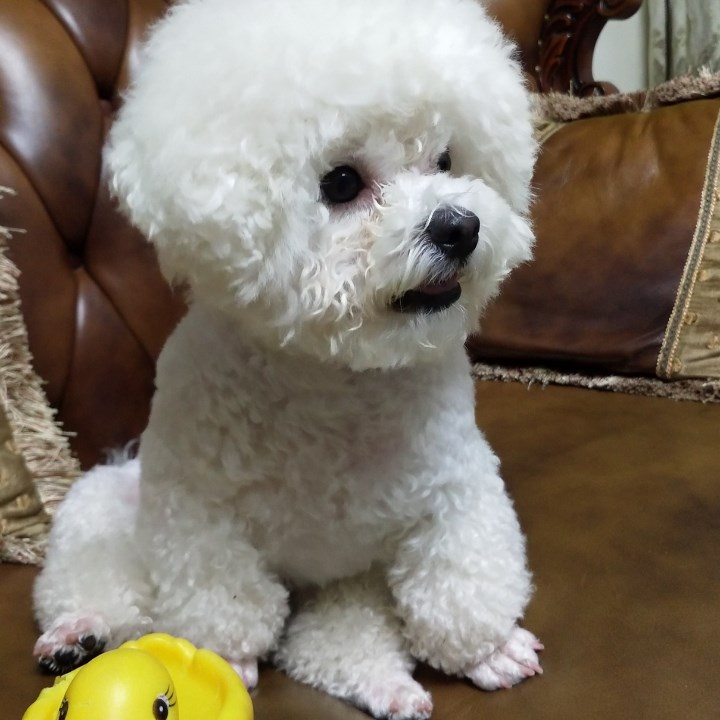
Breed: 3083-n000117-Bichon_Frise